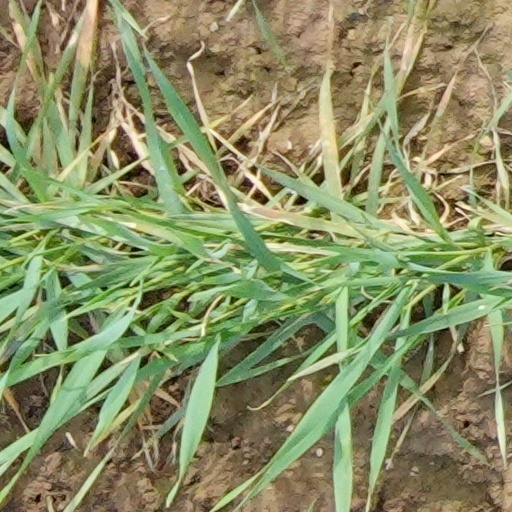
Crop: wheat